Shklow

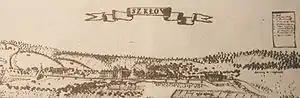
An 18th-century drawing of Shklow

Shklov was an important Jewish religious center. There was a yeshiva there in the 18th century. Shklov became the center of the Haskalah movement. At the end of the 19th century, there were 5542 Jews in the town. During the Soviet times a dozen families worked in the Jewish kolkhoz "Iskra". In 1939, only 2132 Jews remained in Shklov.